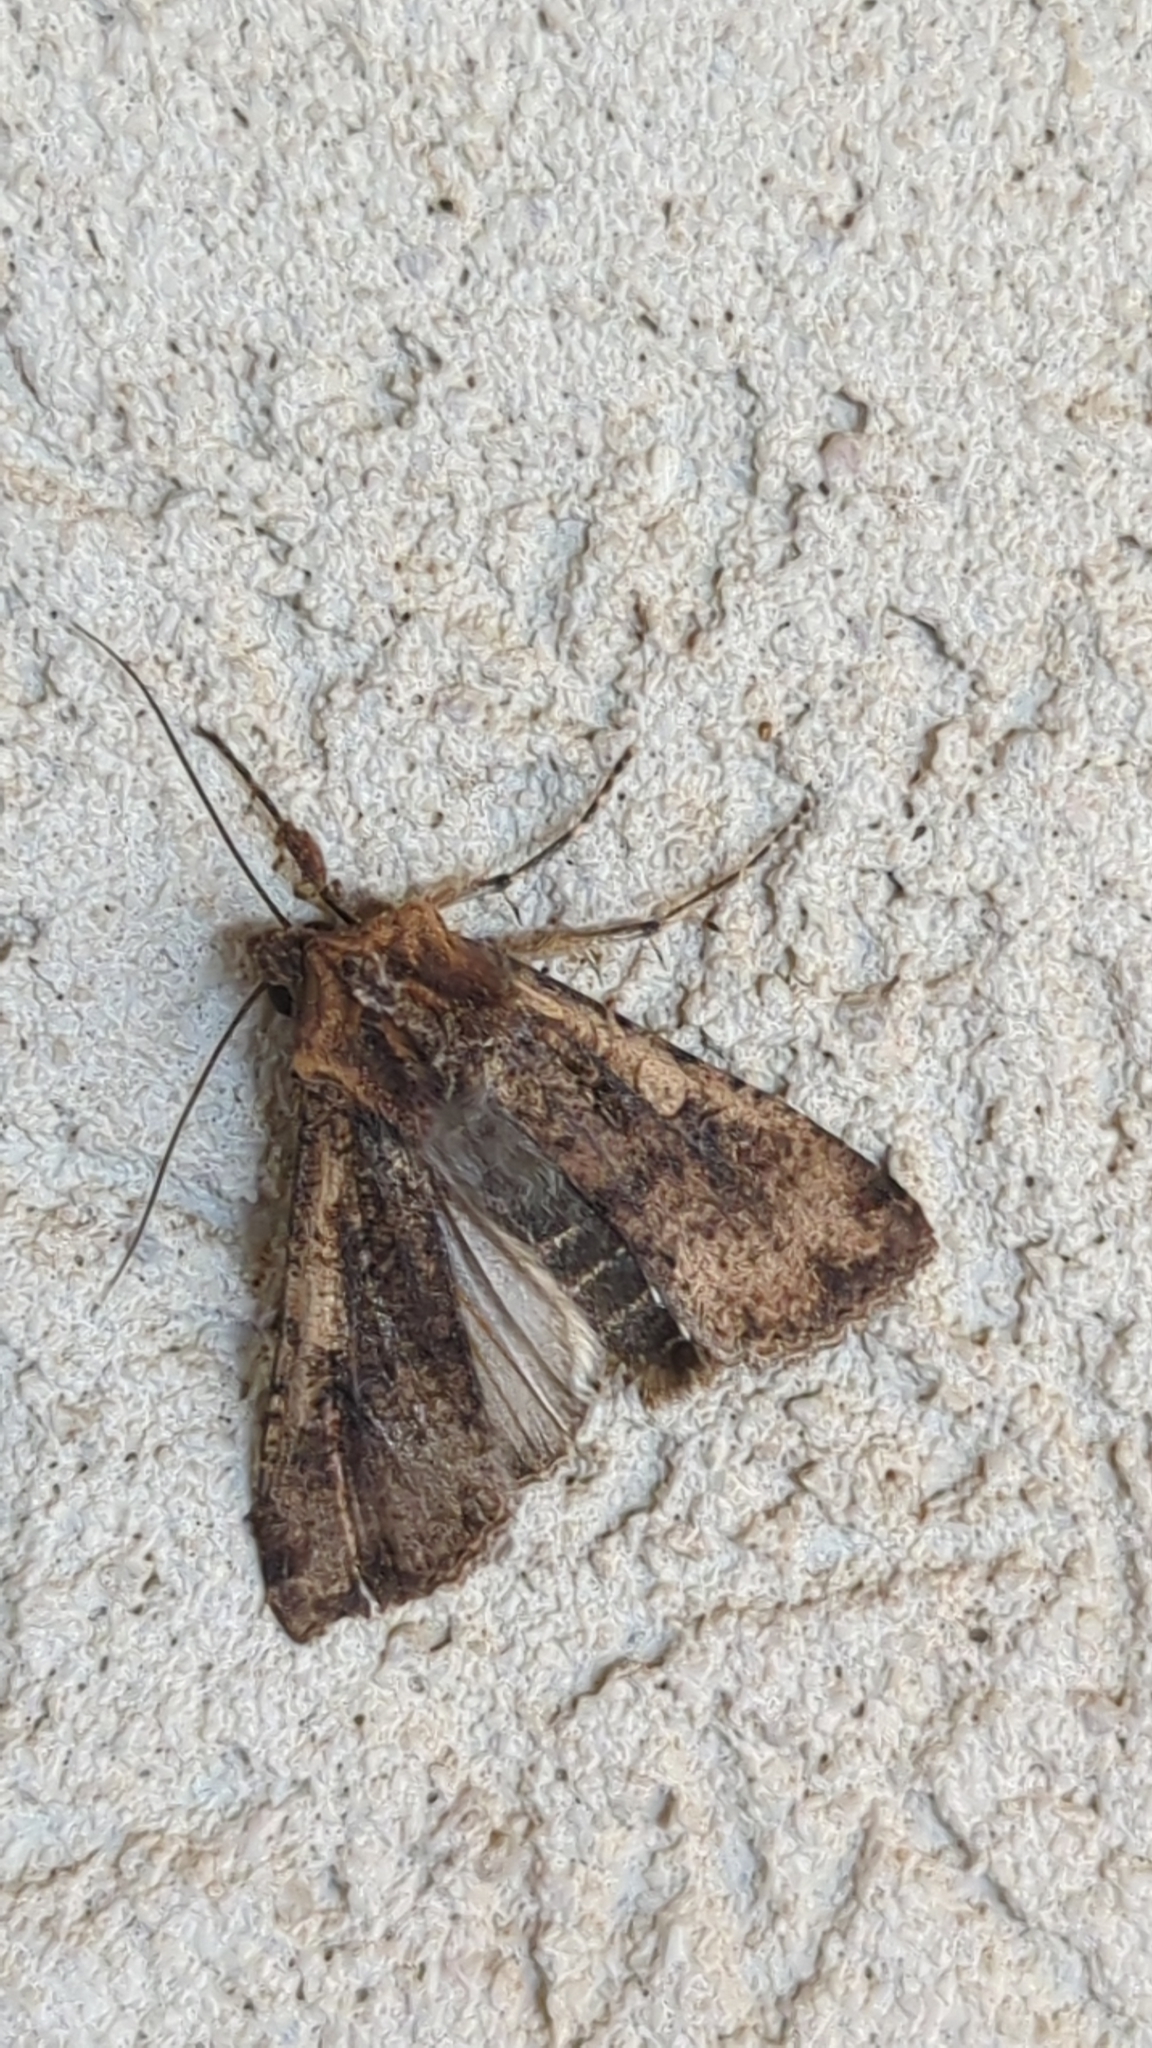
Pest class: cutworms